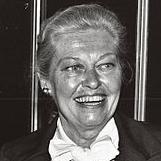
Age: 78